Dunk tank

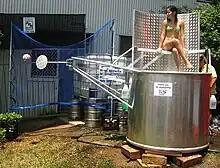
The dunking mechanism on the typical dunk tank is triggered by a ball hitting a small target.

A dunk tank, also known as a dunking booth or dunking machine, is a common feature at Canadian and American fairs, fundraisers, and celebrations. It involves at least two participants, one of whom sits on a collapsible bench above a human-sized water tank. The other participant's objective is to throw a ball at an accompanying target, which if successfully struck, causes the seat to collapse, "dunking" the person into the water. People often volunteer to be dunked while fully dressed. The person throwing the ball often has to pay per throw as donation to a charitable cause or company the dunked person supports or is employed for.